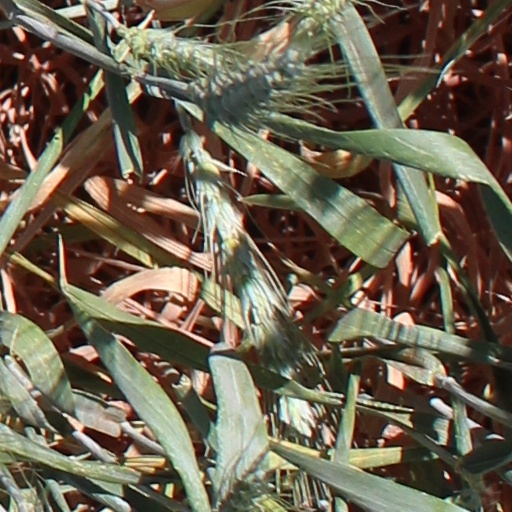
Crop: wheat